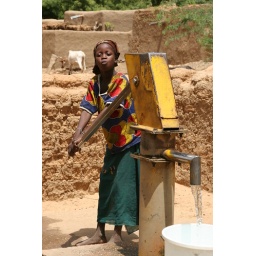
Young girl at a water pump in Mali, West Africa